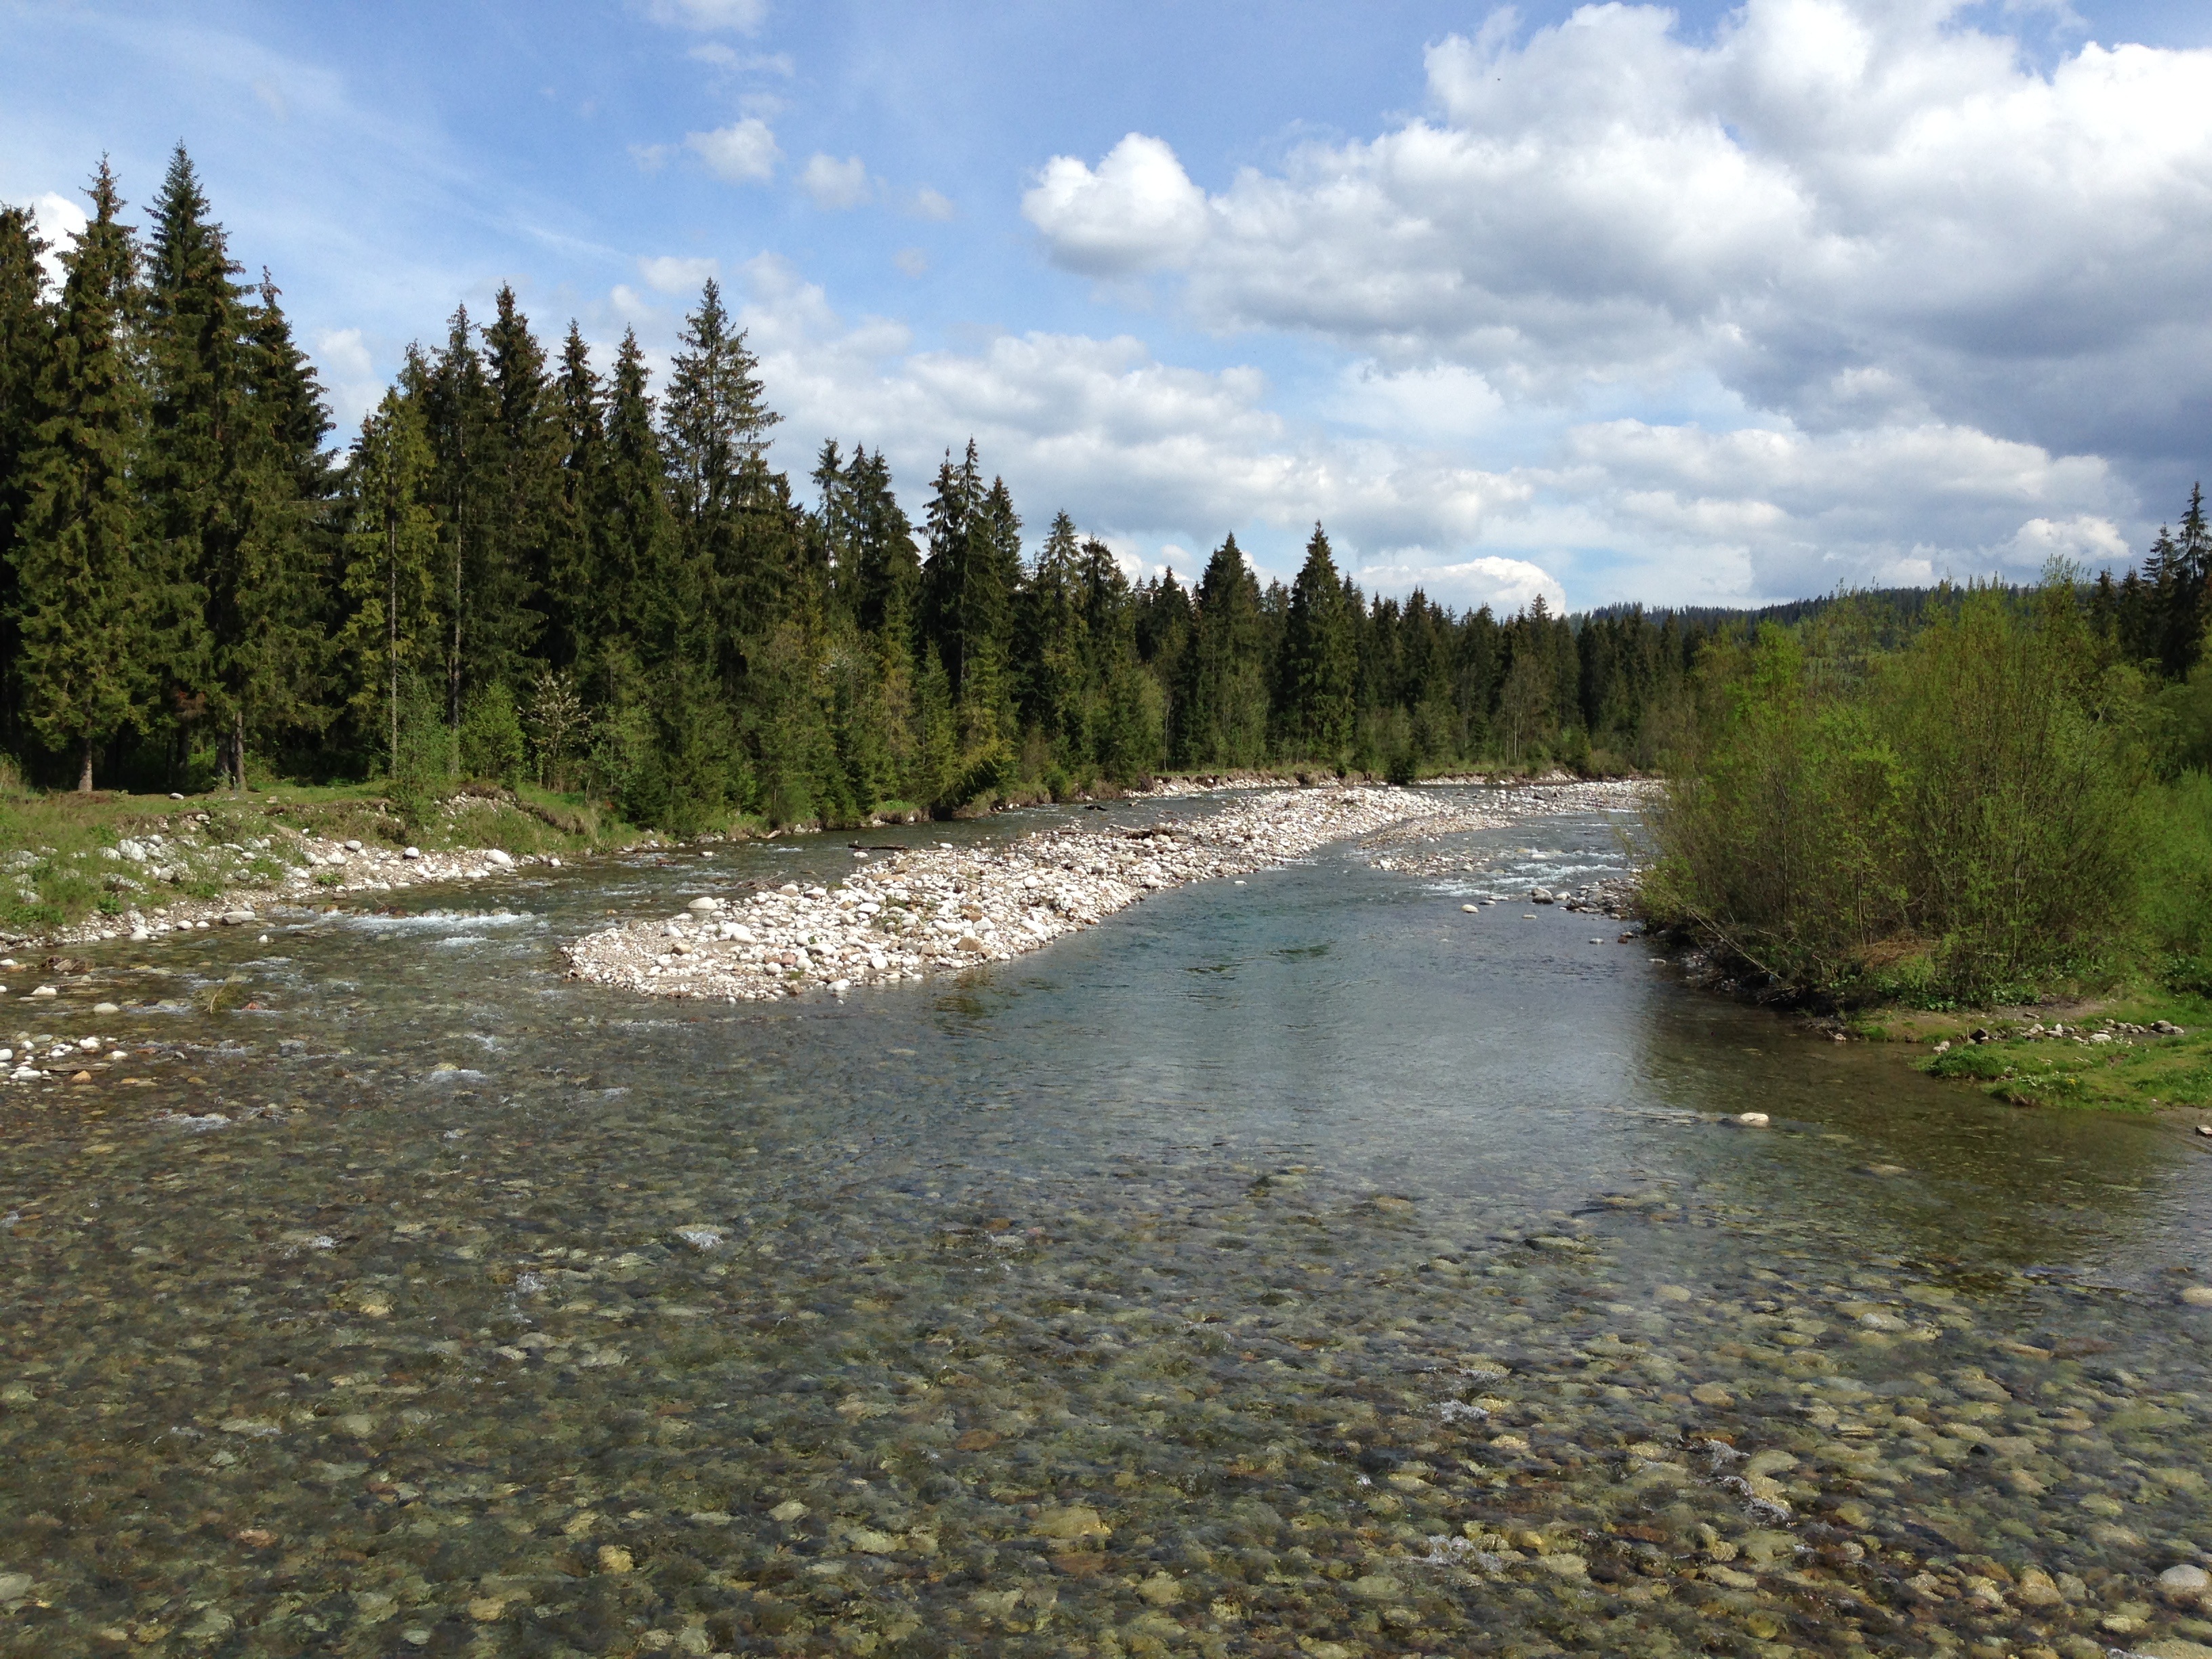
landscape, water, nature, wilderness, mountain, lake, river, stream, rapid, reservoir, body of water, mountains, poland, loch, tatry, hiking trails, landform, protein, the high tatras, geographical feature